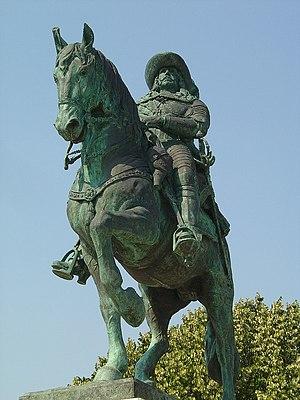
La Bataille de Montes Claros – appelée aussi parfois Bataille de Vila Viçosa – est une célèbre victoire militaire du Portugal sur la Castille qui met fin à la Guerre d'Acclamation.
Cet article recense les statues équestres au Portugal.